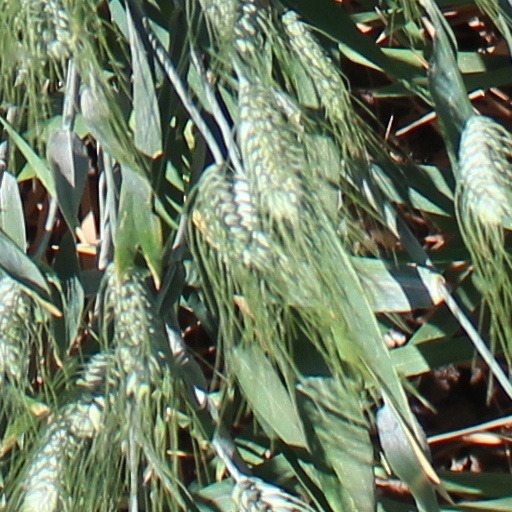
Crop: wheat